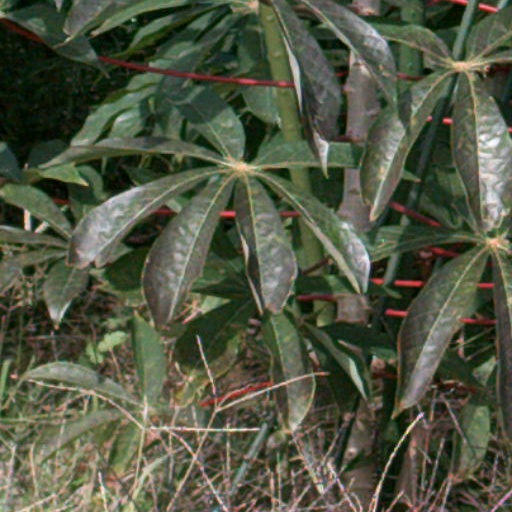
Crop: cassava